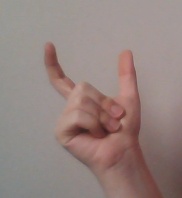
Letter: nun